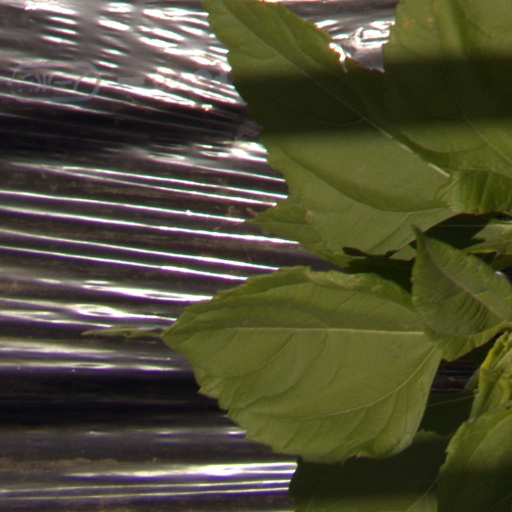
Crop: Jerusalem artichoke